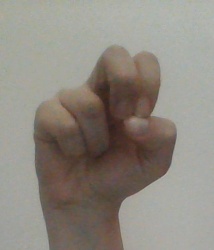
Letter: gaaf